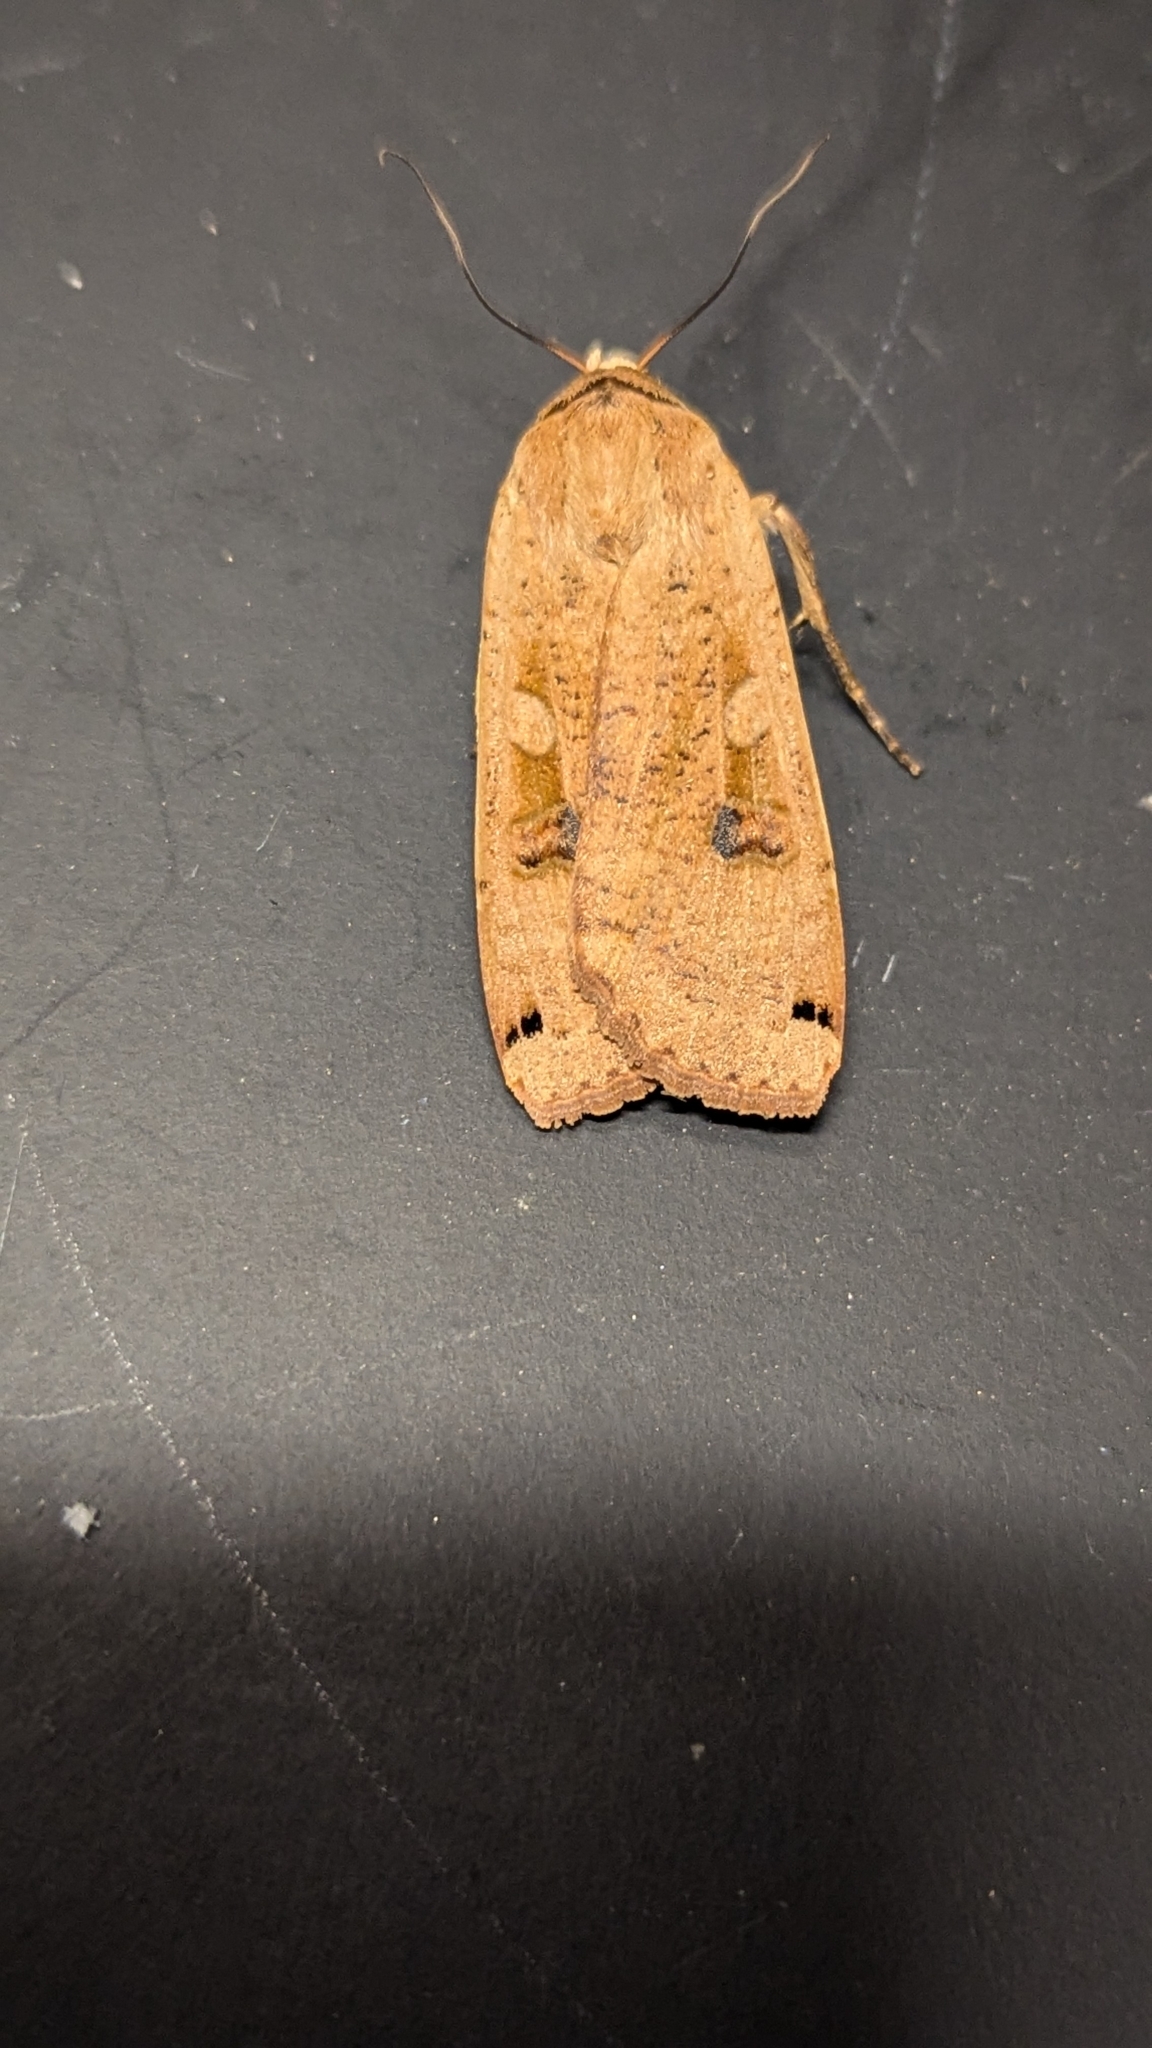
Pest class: cutworms